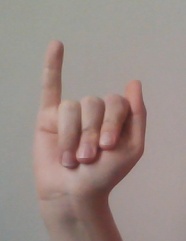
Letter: meem